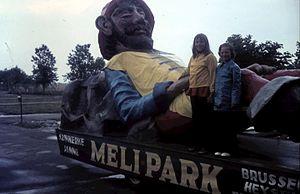
Meli Park était un parc d'attractions situé à Adinkerque sur la commune de La Panne, dans la Province de Flandre-Occidentale, en Belgique. Le parc ouvre le 21 avril 1935 sur le thème des abeilles et du monde de l'apiculture. Il est créé par Alberic-Joseph Florizoone, industriel et apiculteur. Après 64 ans d'exploitation, la direction décide de le vendre au Studio 100 en octobre 1999 et le parc est désormais nommé Plopsaland.